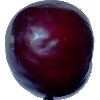
Label: Plum 2